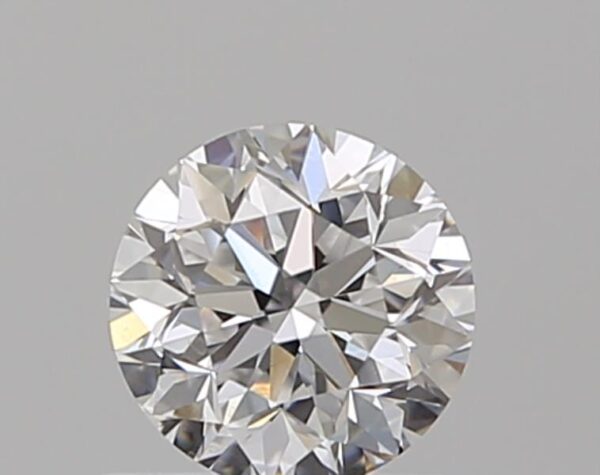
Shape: round
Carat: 0.5
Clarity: VS2
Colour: D
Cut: GD
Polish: EX
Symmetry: VG
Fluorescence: M
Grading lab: GIA
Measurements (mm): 4.86 x 4.91 x 3.25